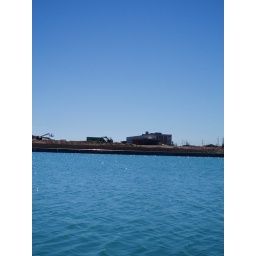
part built marina and private land controversially built out over the ocean bed